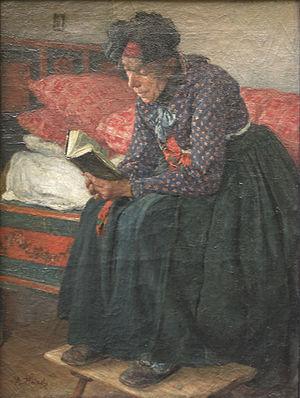
Dévotion privée, Adolf Hölzel c 1888/91. Neue Pinakothek, Munich. Inv 7891
Adolf Richard Hölzel est un peintre allemand, pionnier du modernisme.